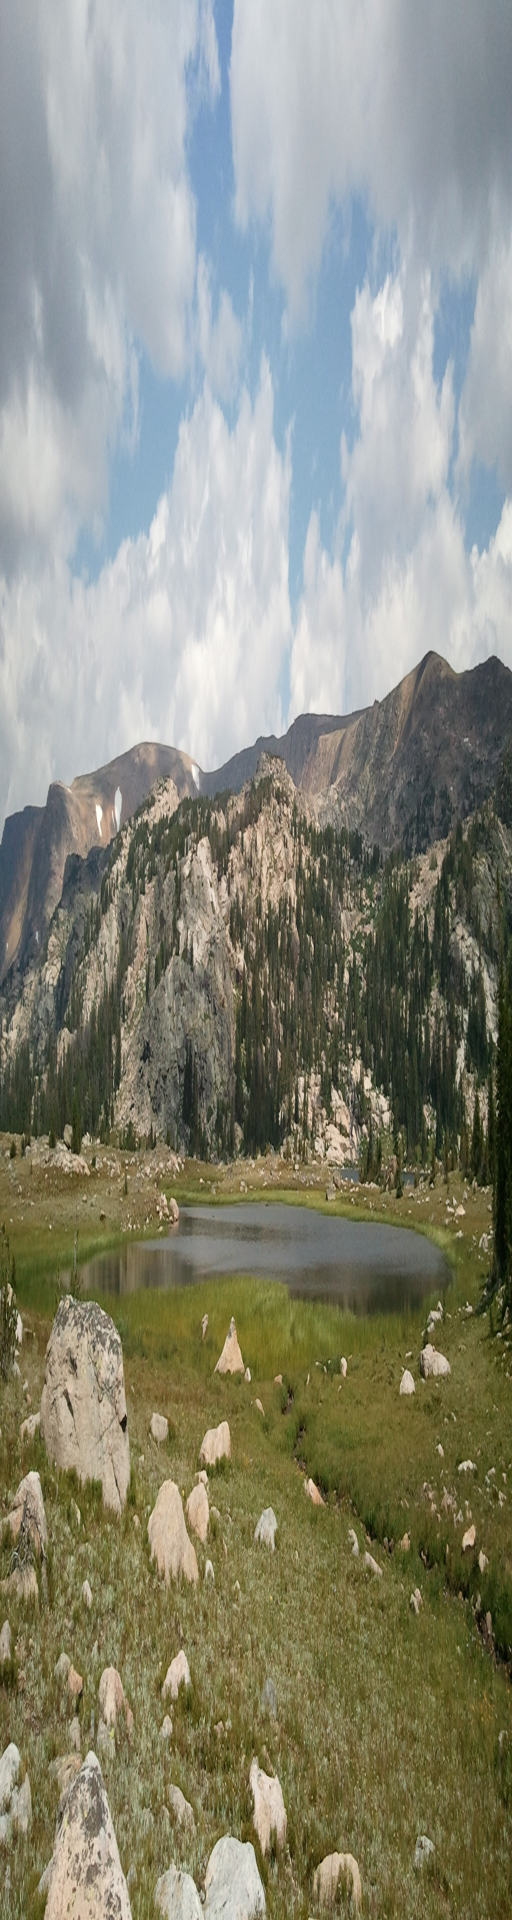
looking n along the trail .